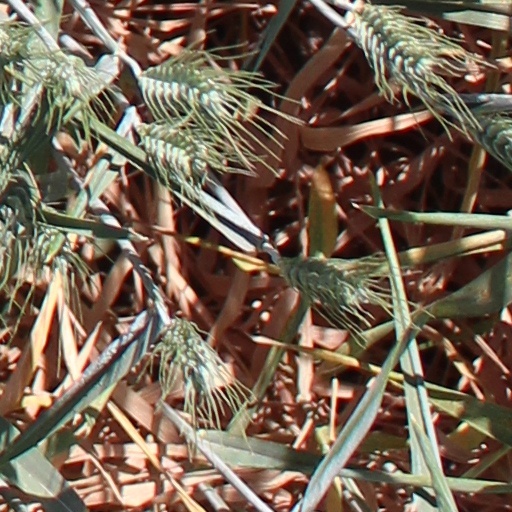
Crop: wheat